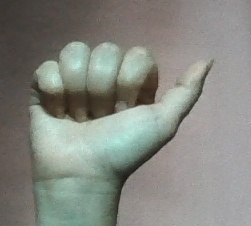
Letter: dhad